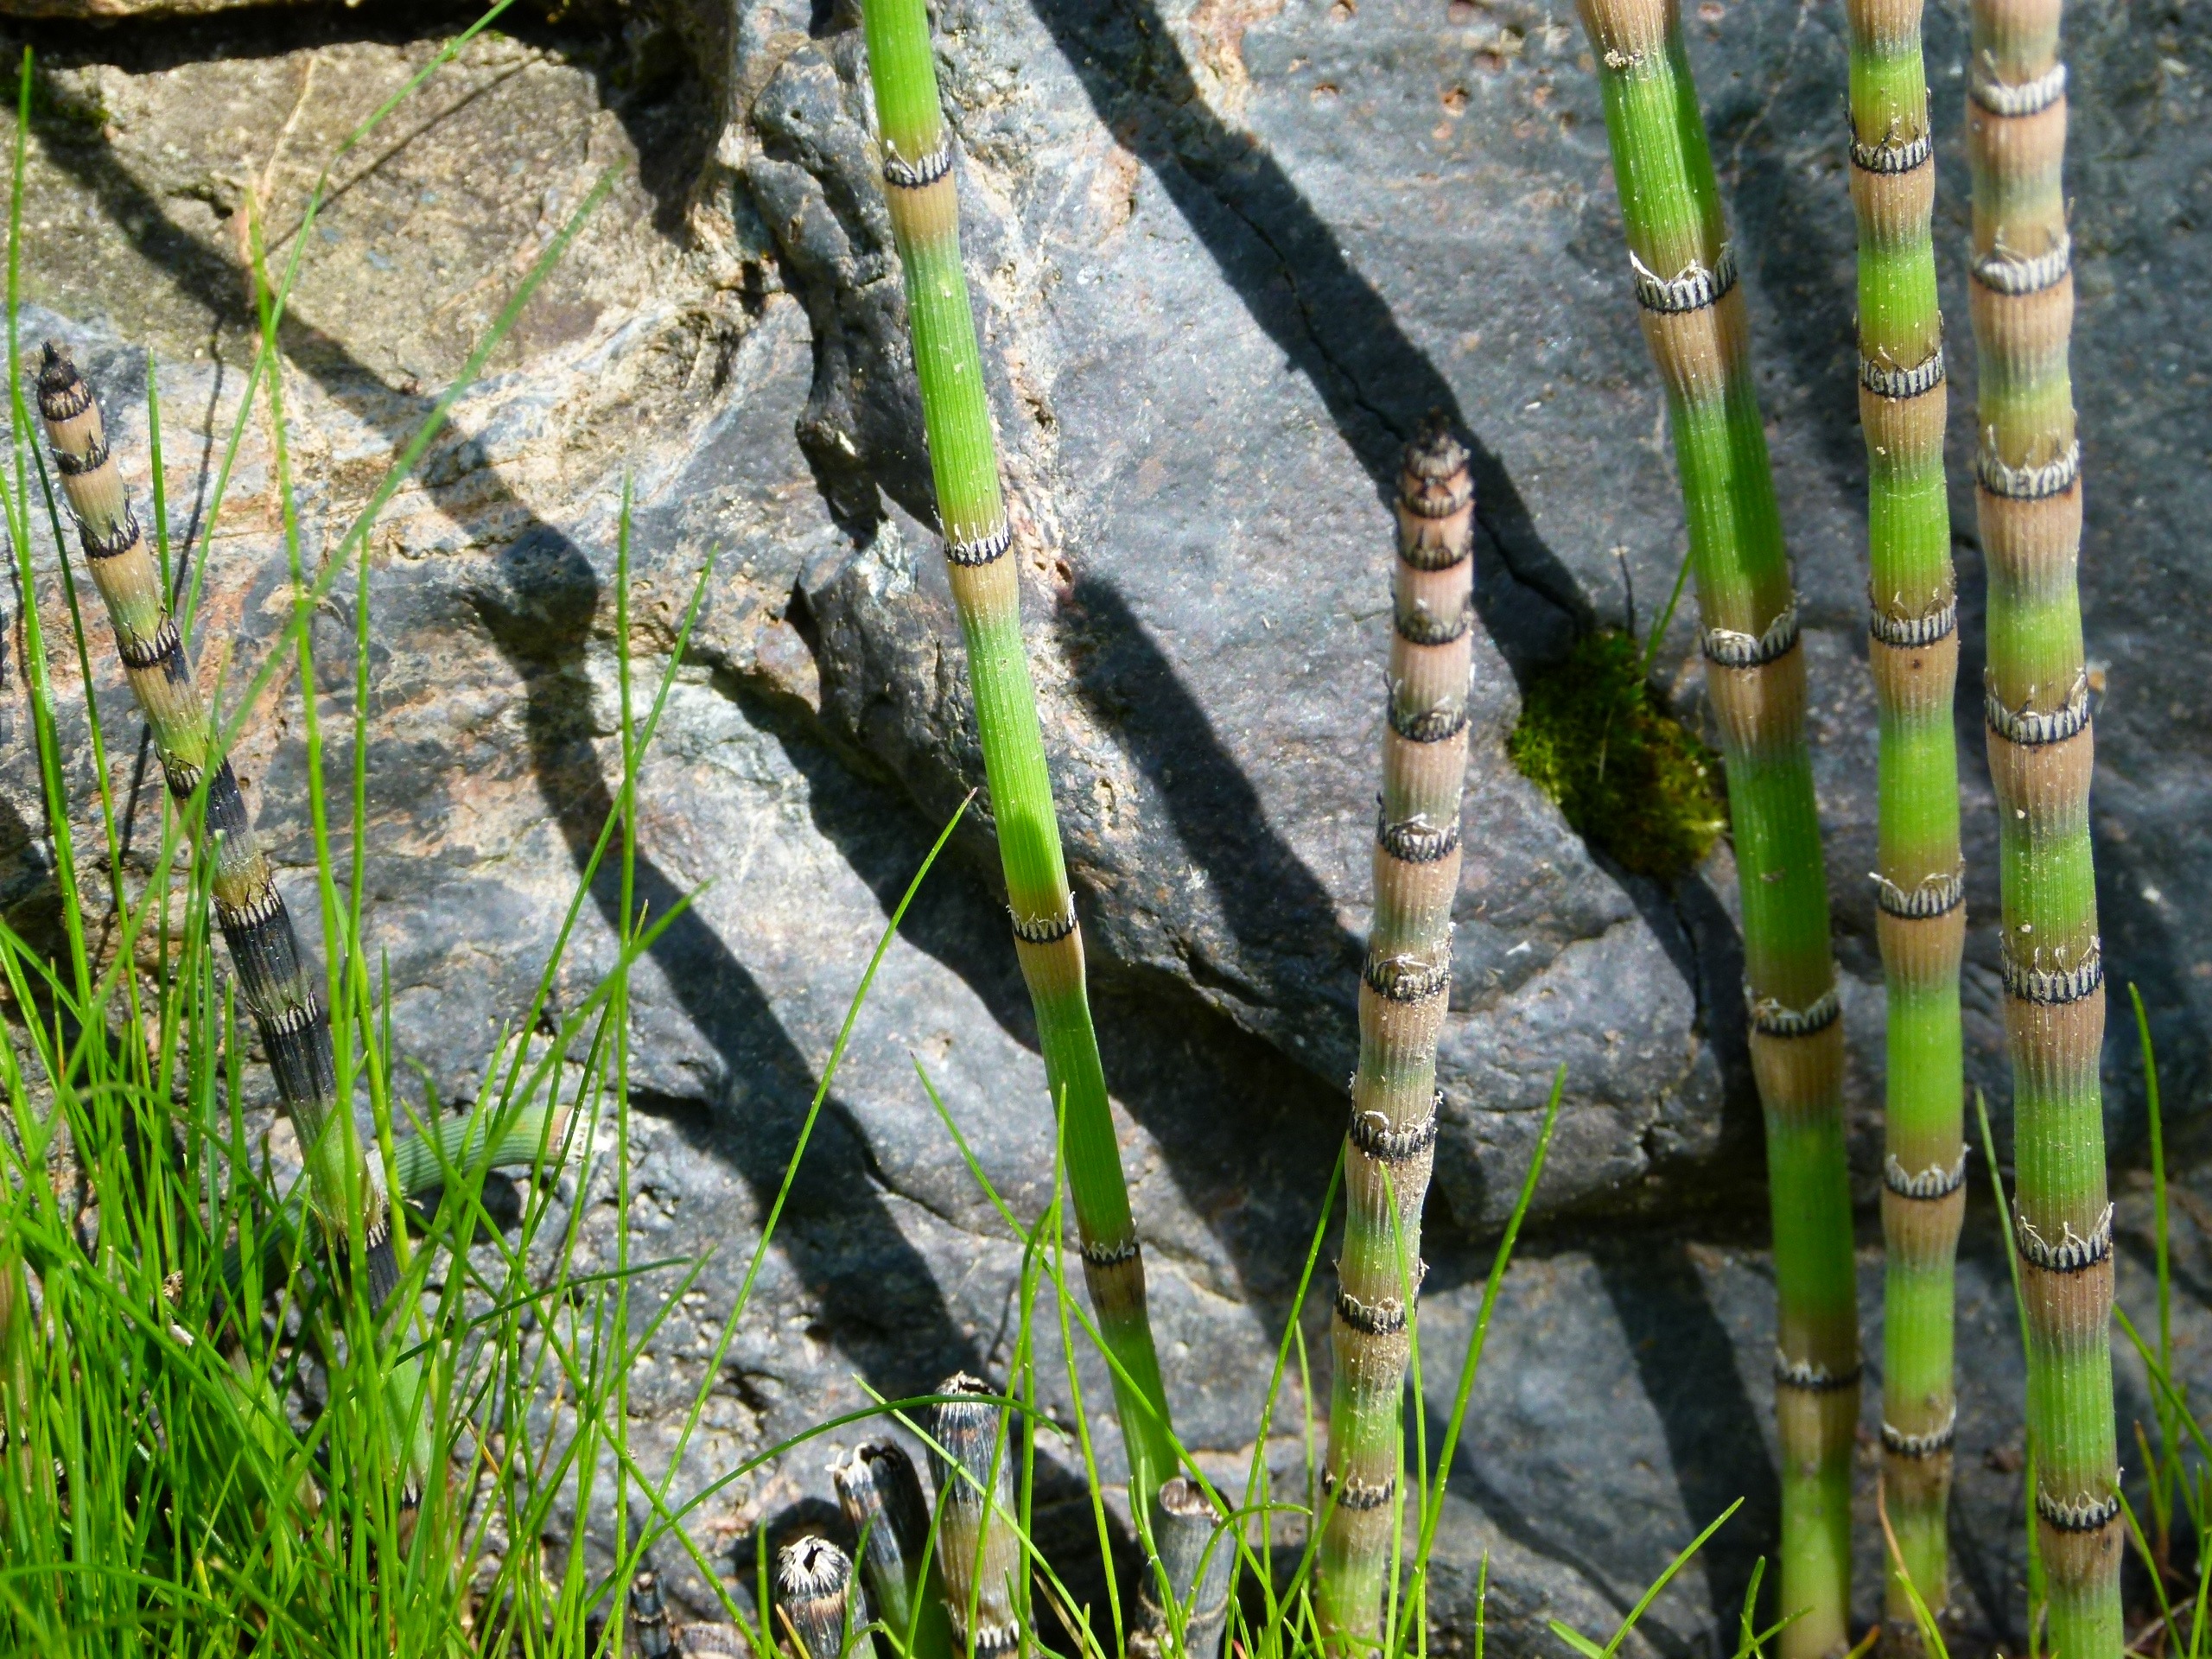
tree, nature, forest, grass, rock, branch, plant, flower, trunk, wildlife, green, jungle, herb, botany, flora, fauna, shoot, woodland, habitat, ecosystem, horsetail, flowering plant, segmented, natural environment, grass family, plant stem, woody plant, land plant, scouring rush